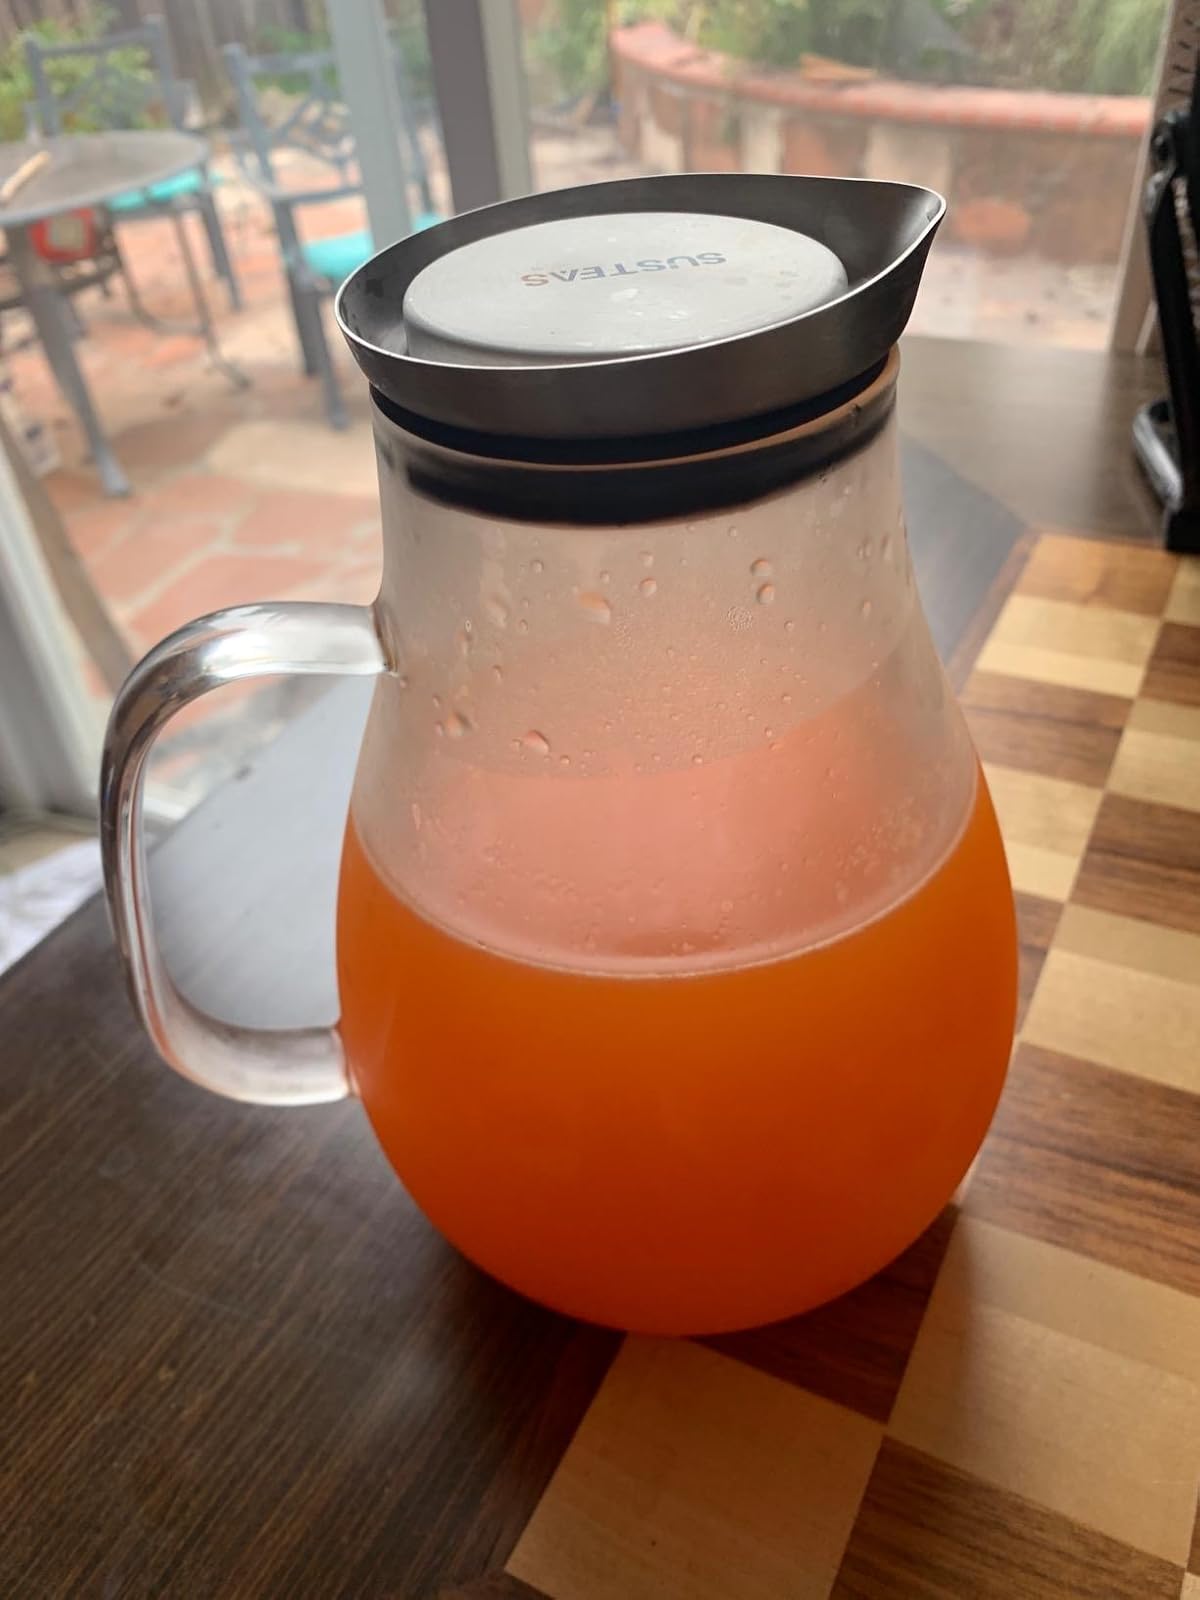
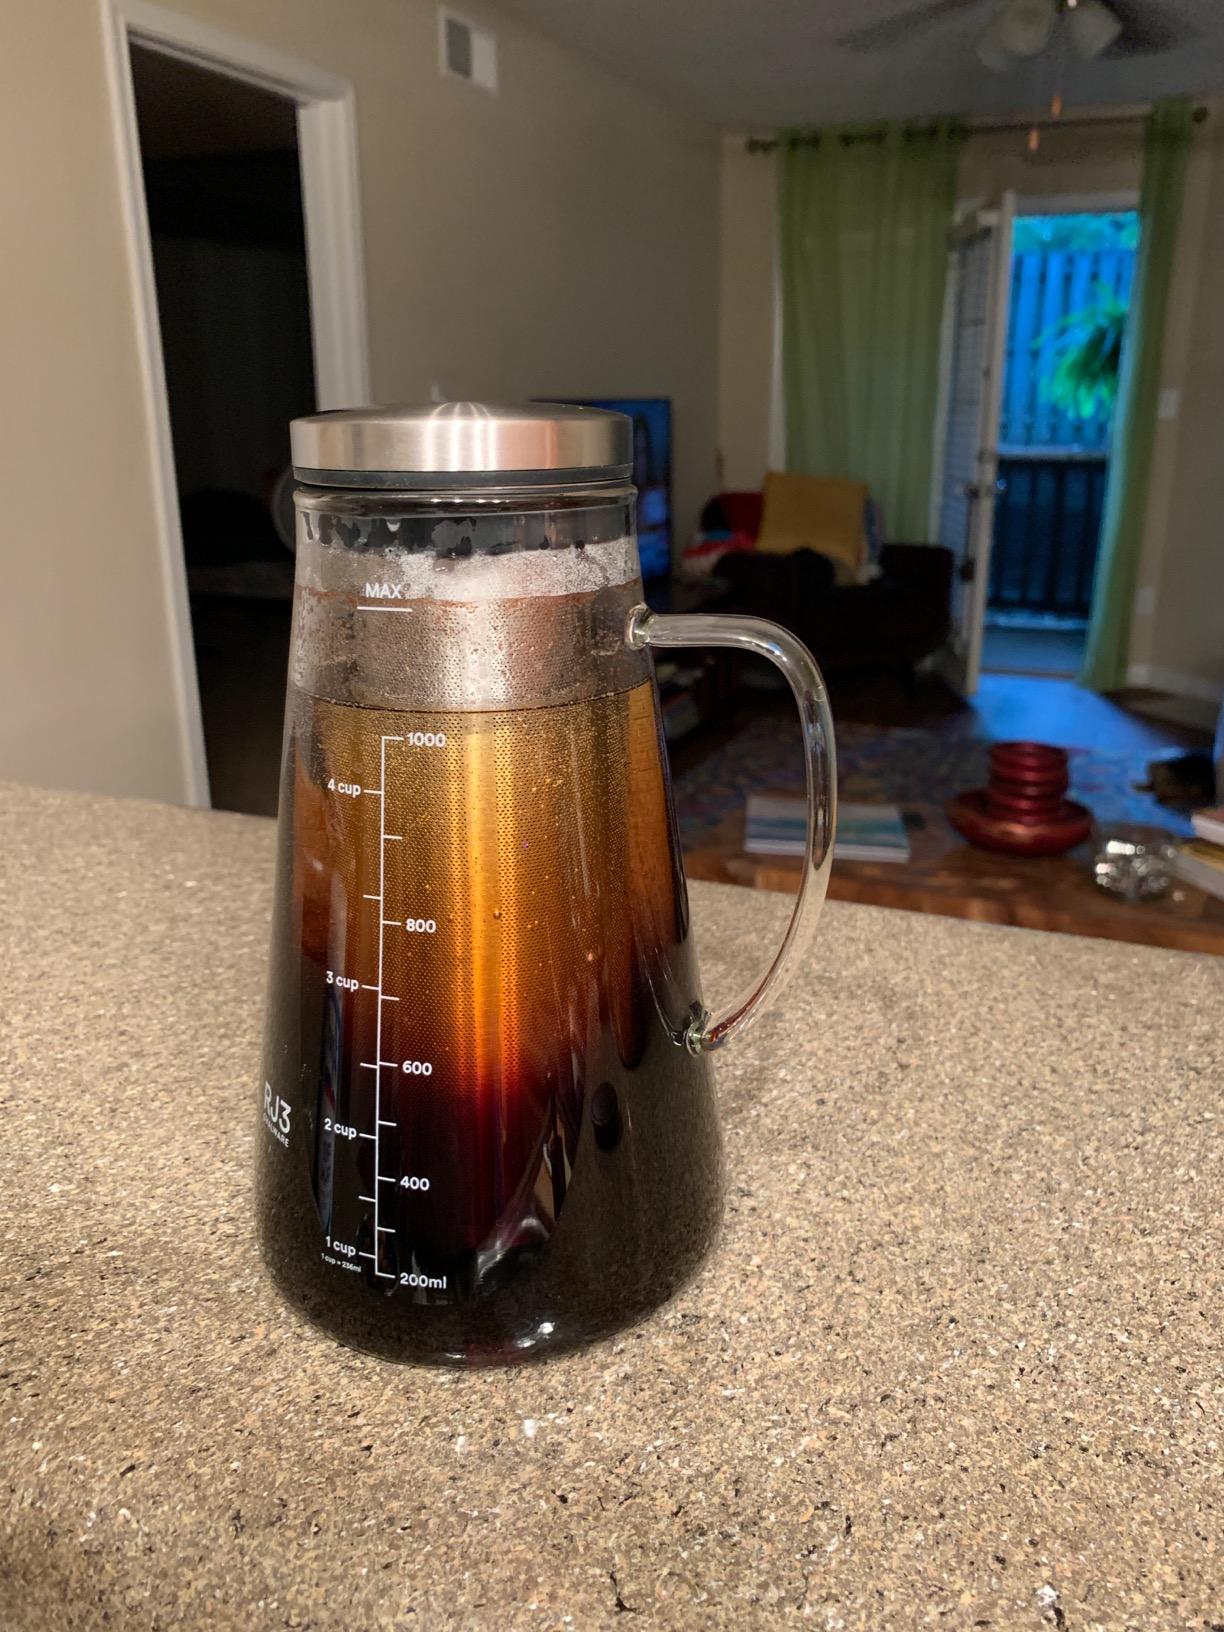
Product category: items_tea
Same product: no